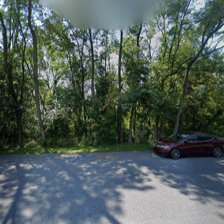
Label: streetView